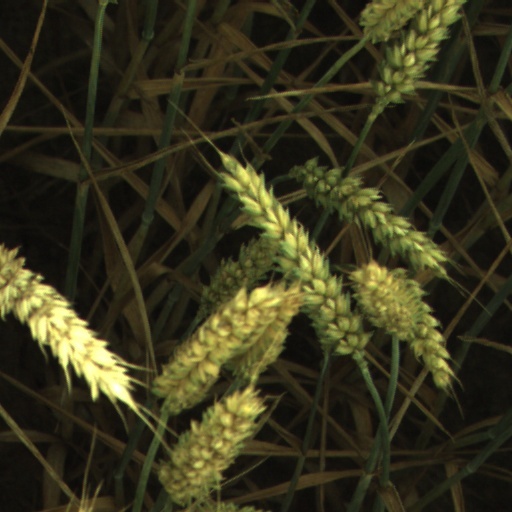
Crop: wheat